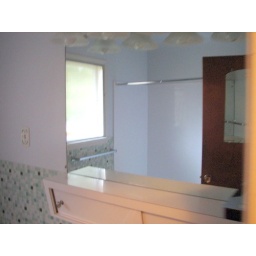
Our bathroom in its current state - new sink being installed in the next week or so